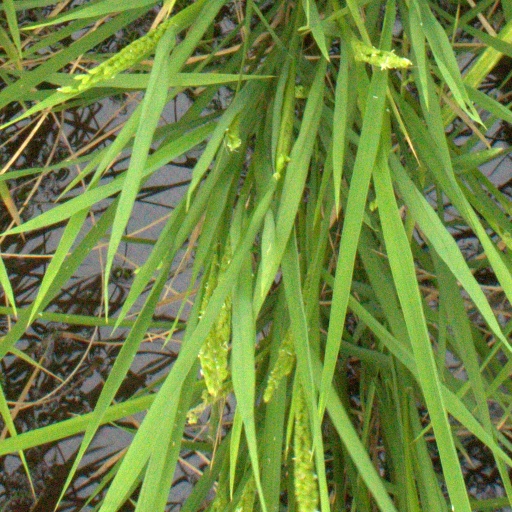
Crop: rice